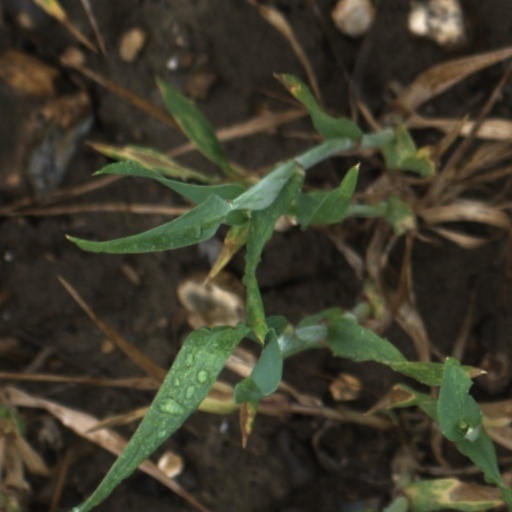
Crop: wheat